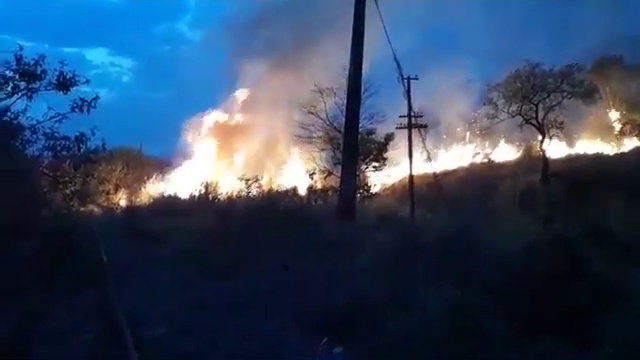
Fire: yes
Smoke: yes